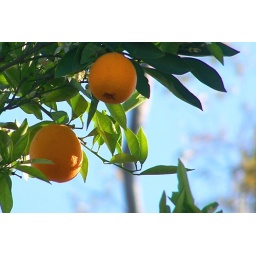
Another shot of the orange tree in the backyard